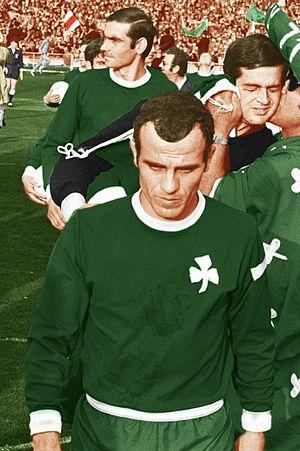
Dimitris « Mimis » Domazos, né le 22 janvier 1942 à Néo Faliro, est un ancien footballeur grec, au poste de milieu de terrain offensif. Domazos, a fait l'essentiel de sa carrière à Panathinaïkos, est considéré par beaucoup comme le meilleur joueur grec de tous les temps.